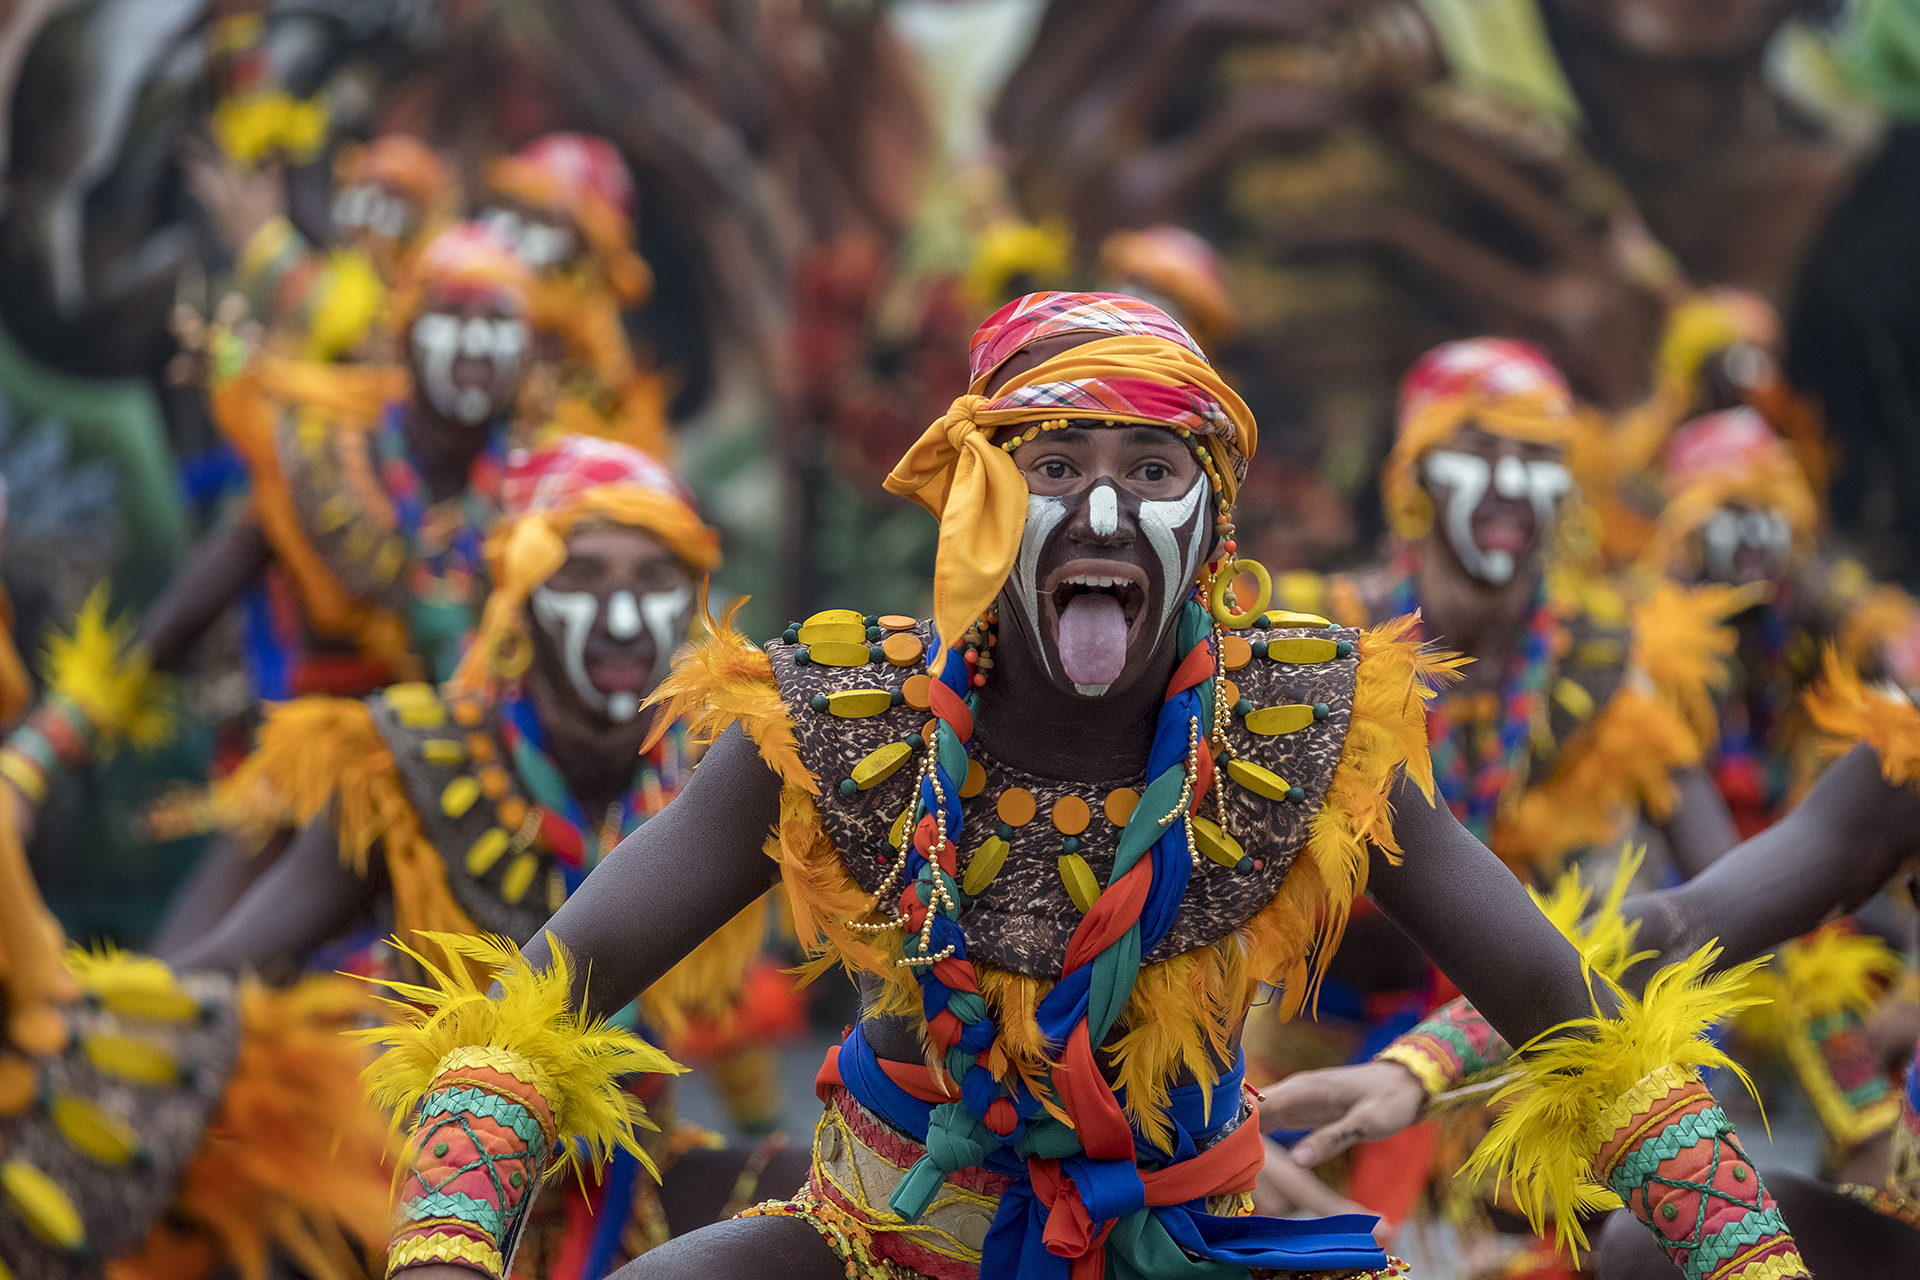
dance, festival, philippines, yellow, carnival, tradition, tribe, temple, event